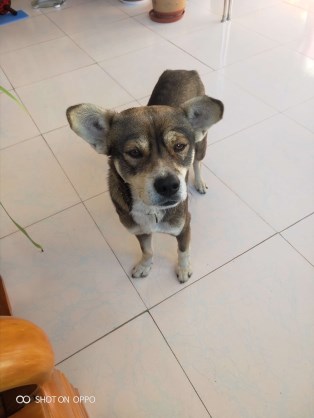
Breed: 3336-n000121-chinese_rural_dog